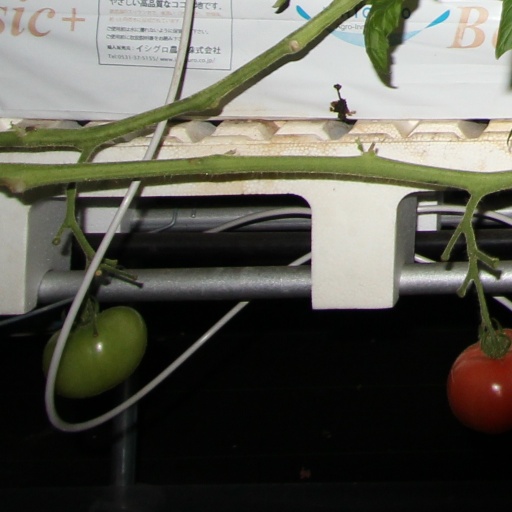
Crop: tomato